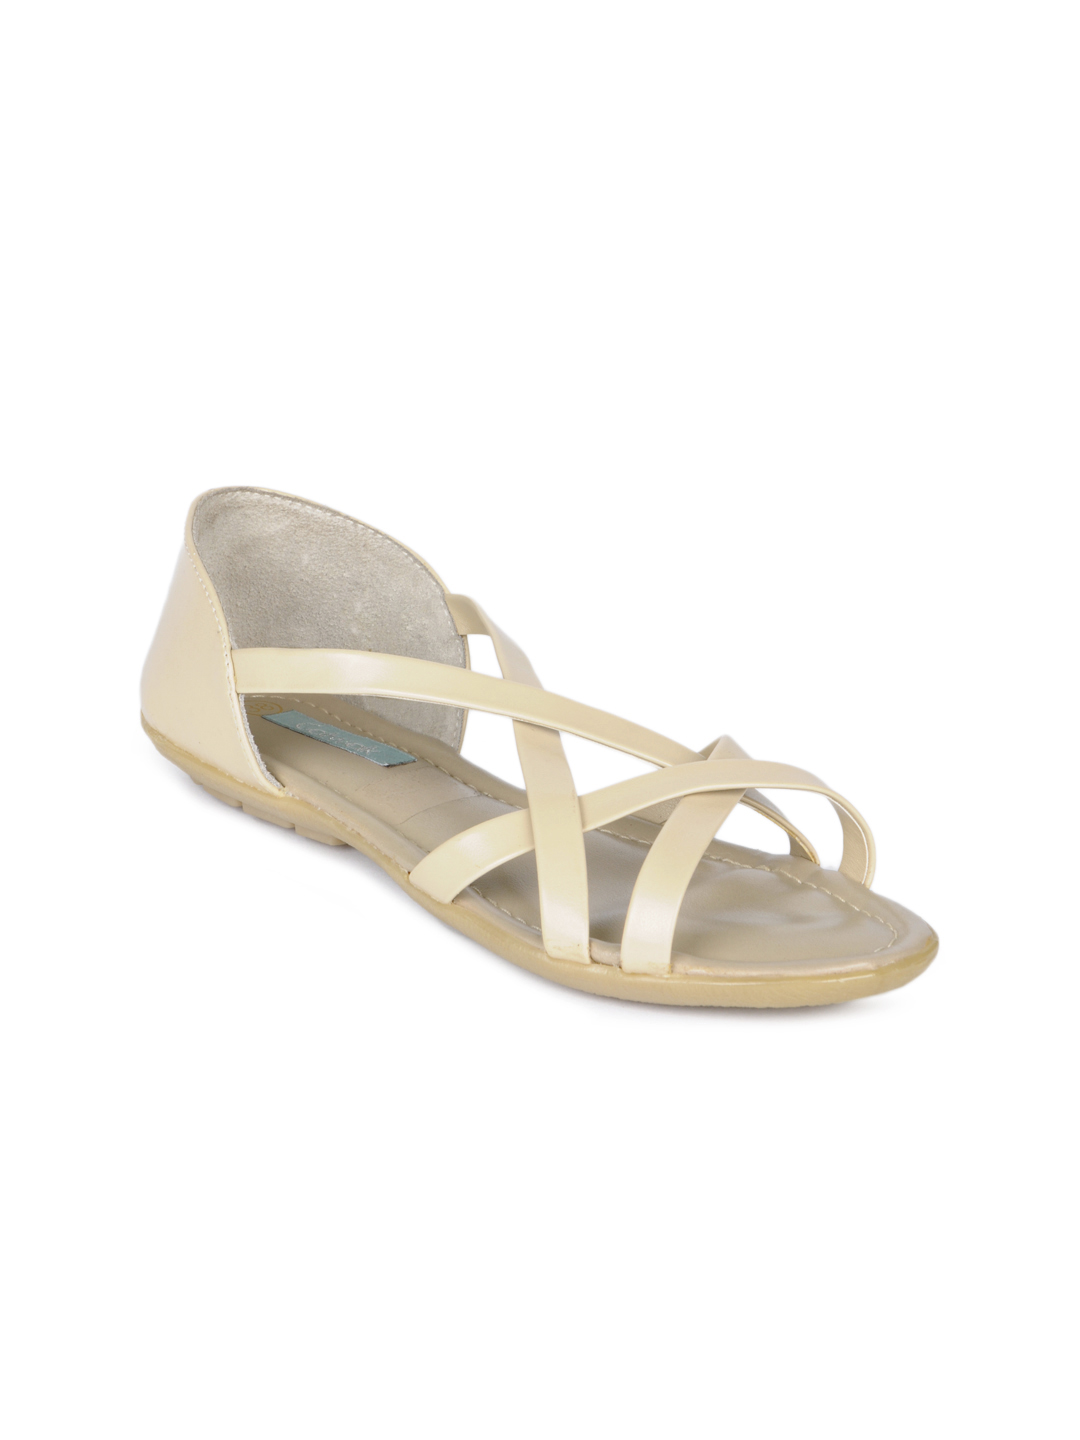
Catwalk Women Beige Flats
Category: Footwear / Shoes / Heels
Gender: Women
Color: Beige
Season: Winter 2015
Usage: Casual